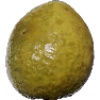
Label: Guava 1